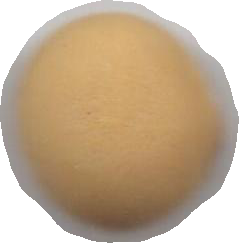
Variety: Dega